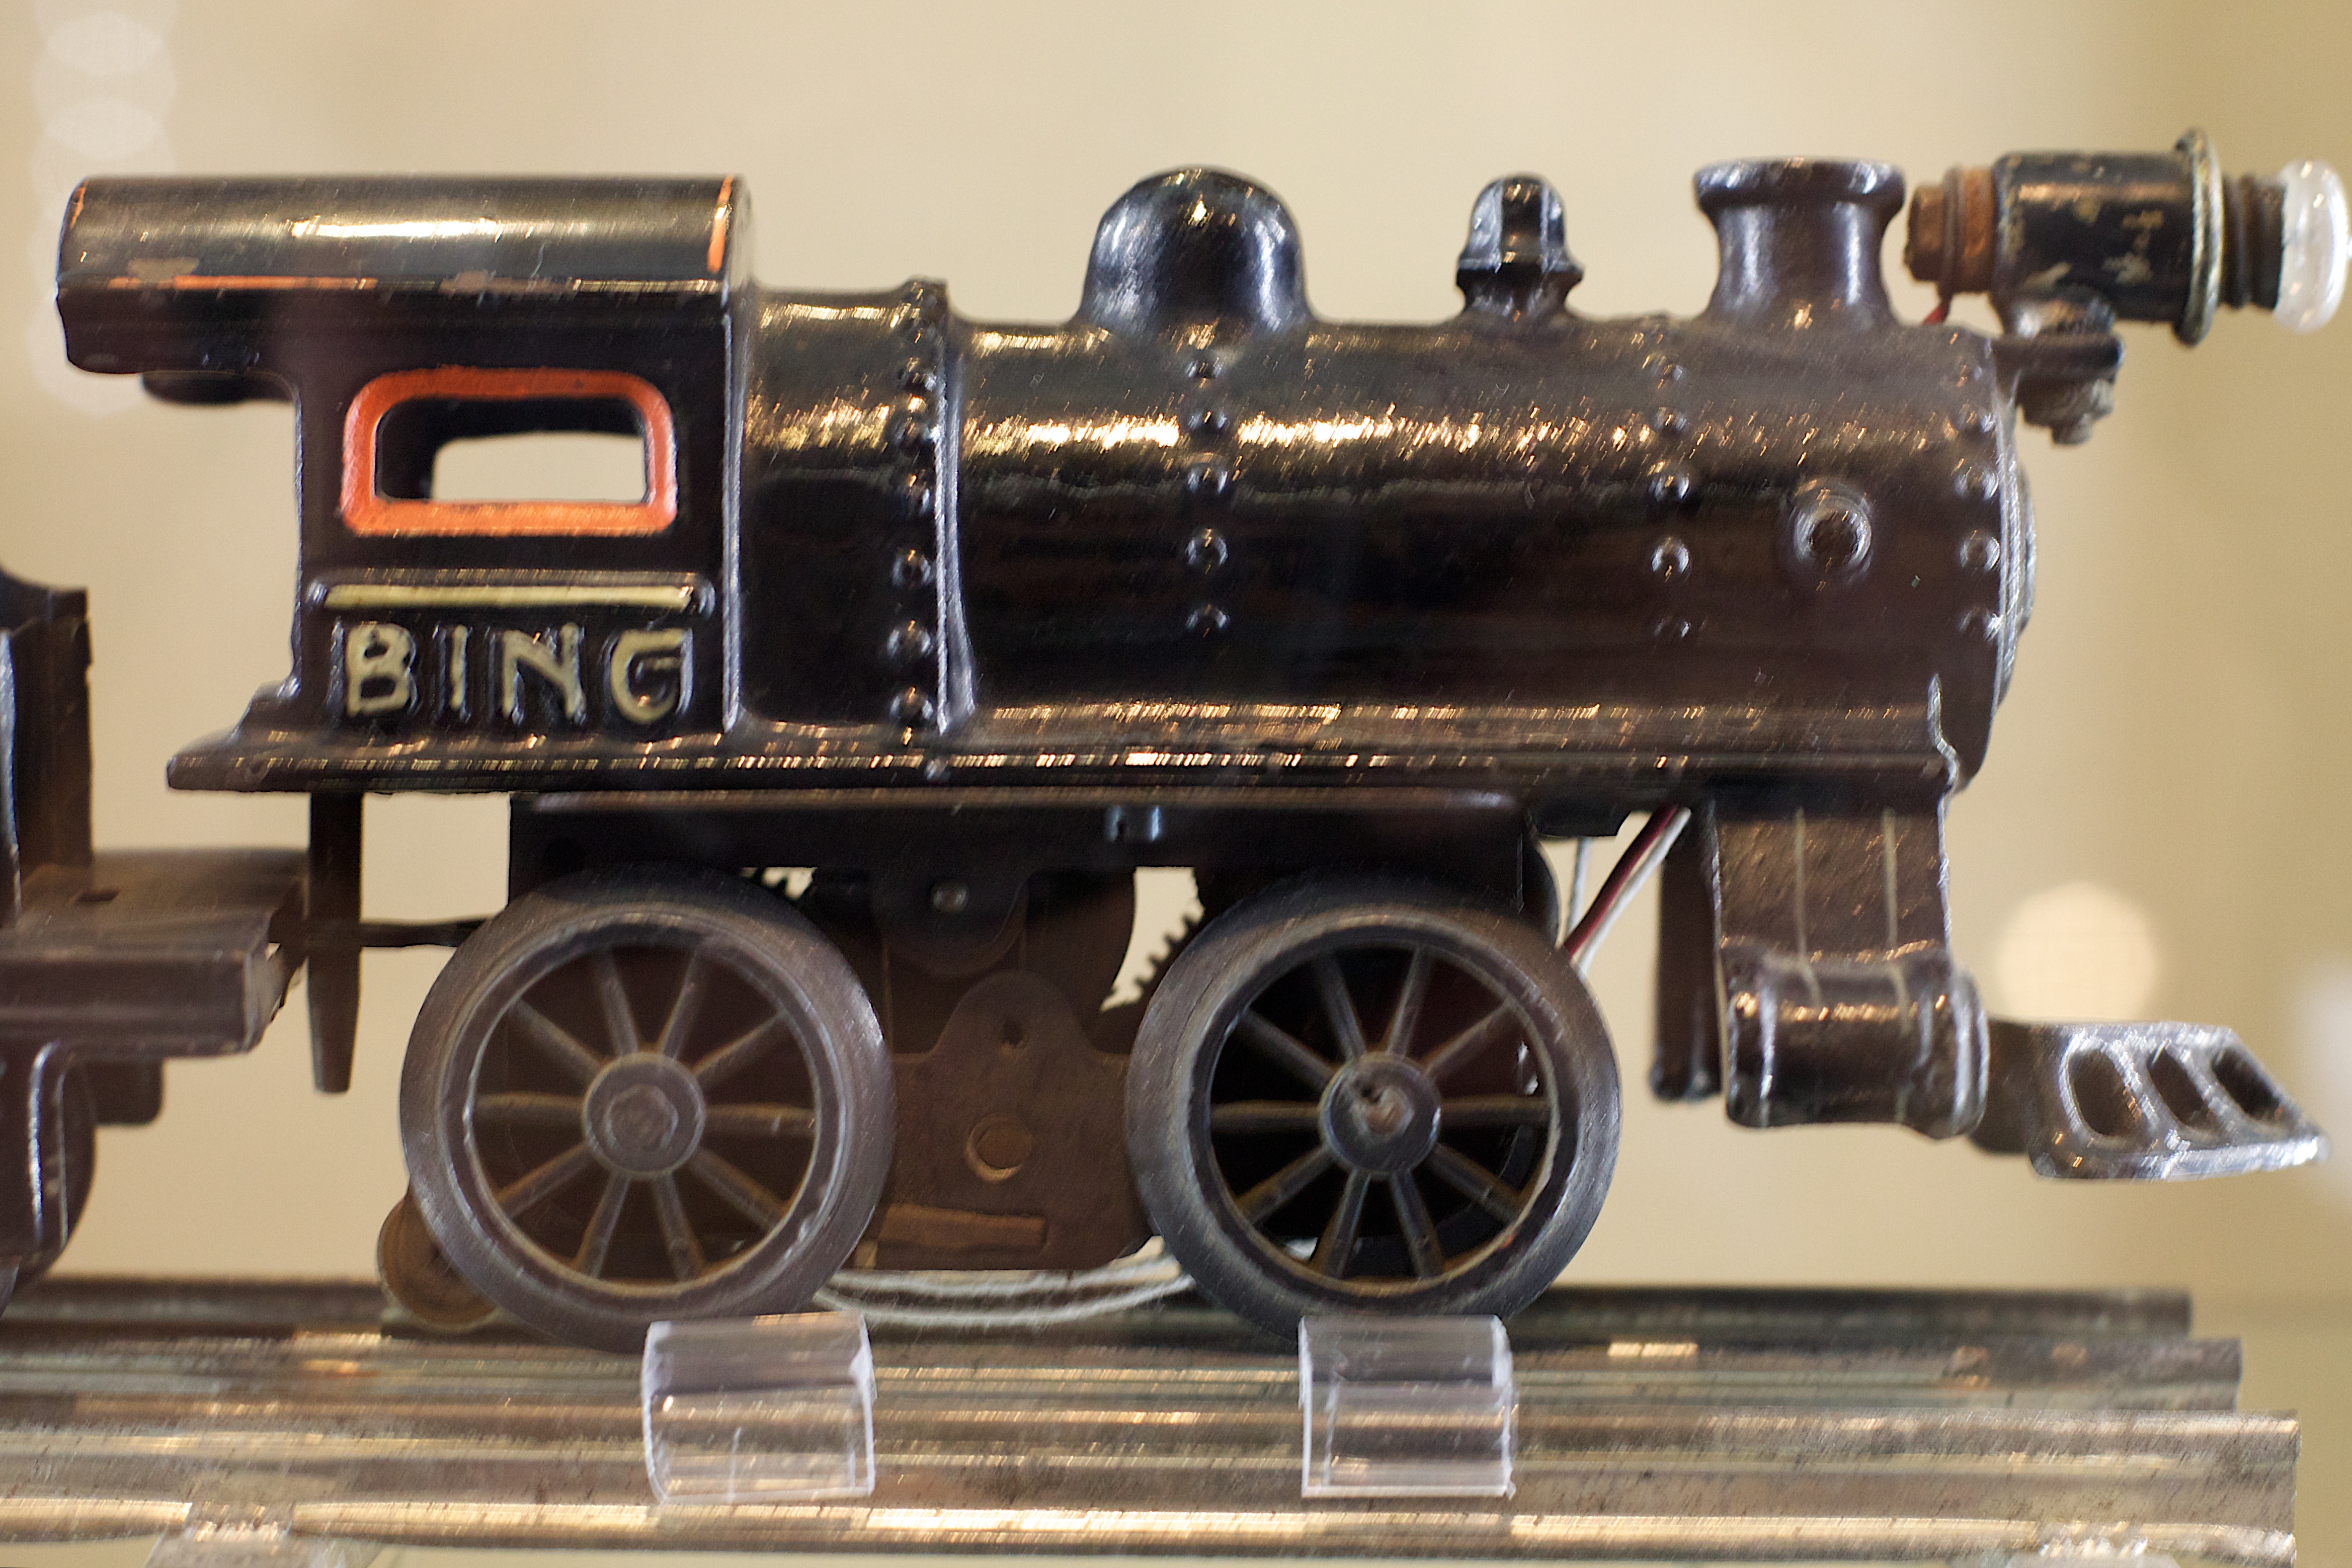
train, transport, vehicle, locomotive, engine, steam engine, model car, land vehicle, scale model, automotive exterior, automotive engine part